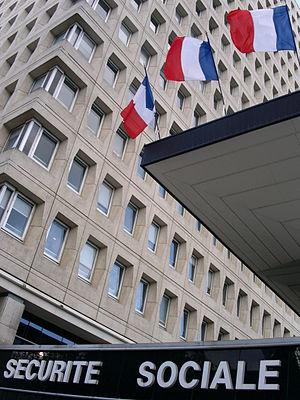
Photographie de l'immeuble de la sécurité sociale de Rennes.
Le brutalisme désigne un style architectural issu du mouvement moderne, qui connaît une grande popularité entre les années 1950 et 1970 avant de décliner peu à peu, bien que divers architectes s'inspirent encore des principes de ce courant. Il se distingue notamment par la répétition de certains éléments comme les fenêtres, ainsi que par l'absence d'ornements et le caractère « brut » du béton.
En France, la Sécurité sociale désigne un ensemble de dispositifs et d'institutions majoritairement privées qui ont pour fonction de protéger les individus des conséquences d'événements ou de situations diverses, généralement qualifiés de « risques sociaux ». La notion de Sécurité sociale revêt deux aspects :
La Tour de la Sécurité Sociale est un immeuble de grande hauteur situé dans le quartier du Colombier à Rennes, non loin de la gare.